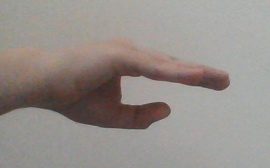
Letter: jeem